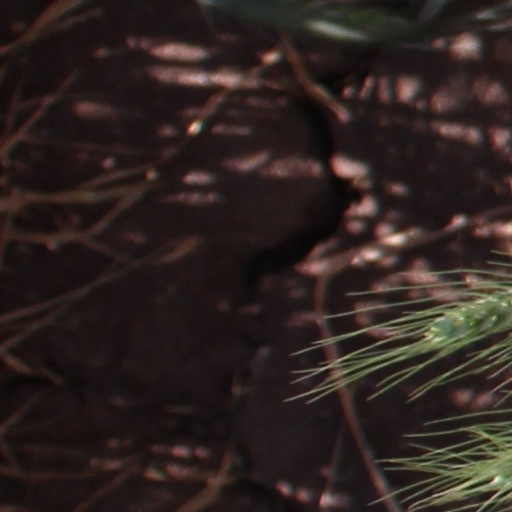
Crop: wheat